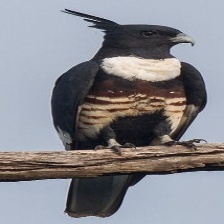
Species: BLACK BAZA
Scientific name: AVICEDA LEUPHOTES